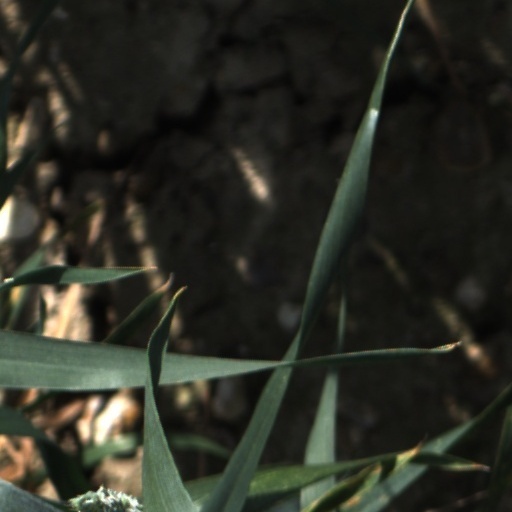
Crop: wheat